And I'm Joyce Kinney

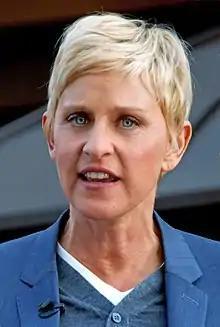
Actress and comedian Ellen DeGeneres was parodied in the episode.

"And I'm Joyce Kinney" was written by series regular Alec Sulkin, in his first episode for the season. The episode was directed by series regular Dominic Bianchi, shortly after the conclusion of the eighth production season, also in his first episode for the season. Series veterans Peter Shin and James Purdum, both of whom having previously served as animation directors, served as supervising directors for the episode. Alex Carter, Andrew Goldberg, Elaine Ko, Spencer Porter and Aaron Blitzstein served as staff writers for the episode. Composer Walter Murphy, who has worked on the series since its inception, returned to compose the music for "And I'm Joyce Kinney".